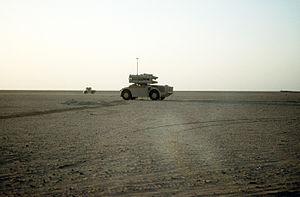
L'armée égyptienne est l'ensemble des forces militaires terrestres de l'Égypte, l'une des quatre branches des Forces armées égyptiennes.
Le corps expéditionnaire égyptien envoyé fut déployé pendant la seconde guerre du golfe à la suite du sommet de la Ligue arabe au Caire du 10 août 1990 ou l'Irak est condamné pour son invasion du Koweït et ou la ligue approuve l'envoi de troupes arabes ainsi que le déploiement des forces américaines en Arabie.